Describe the emotion expressed in this image:  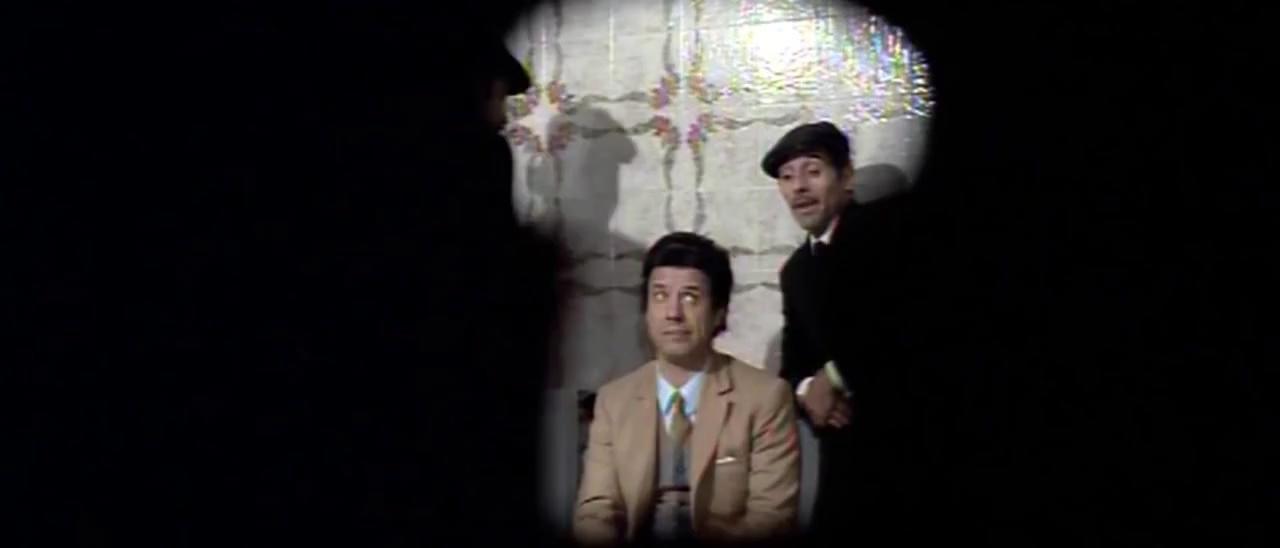
This person displays Suffering, valence and arousal with low intensity.